The Unicorn, the Gorgon, and the Manticore

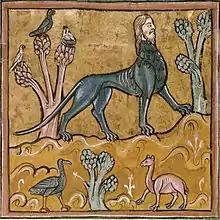
A manticore in an illustration from the Rochester Bestiary

"The Unicorn, the Gorgon and the Manticore" was commissioned in 1956 by the Elizabeth Sprague Coolidge Foundation for the 12th Festival of Chamber Music in Washington, D.C. In constructing the libretto Menotti returned to an earlier script he had written after reading T. H. White's 1954 "The Book of Beasts", a translation of a medieval Latin bestiary. The plot is a comic but ultimately melancholy attack on the "indifferent killers of the poet's dreams": slavish social conformity and the ease with which the "unfashionable" is discarded. More than one writer, including Menotti himself, has suggested that he strongly identified with the poet in his story. The three creatures of the title are allegorical representations of stages in the poet's life, with The Unicorn representing the beauty and promise of youth, The Gorgon representing the success and haughtiness of middle age, and The Manticore representing the shy loneliness of old age. Despite its English language libretto, Menotti's work was modelled on the 16th-century Italian madrigal comedy or "commedia harmonica", a precursor to the opera genre and typified by Orazio Vecchi's " L'Amfiparnaso". Unlike conventional operas, all the singing is choral with no solo voice roles. Although the dancers were intended to be an integral part of the work, Menotti resisted calling it a ballet and eventually settled on the description "madrigal fable". He composed it at virtually the last minute, sending madrigals to his choreographer as he finished them. The twelfth and last one was completed a week before the premiere with the first complete rehearsal held only four days before the opening night.